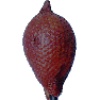
Label: Salak 1